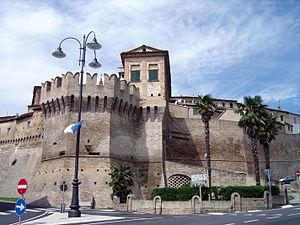
La cité
Corinaldo est une commune italienne de 4898 habitants située dans la province d'Ancône, dans la région des Marches, en Italie centrale.
Les Marches sont une région d'Italie centrale dont le siège se situe dans la Ville portuaire d'Ancône, et qui compte 1,528 210 millions d'habitants sur 9 401,38 km² au 30 avril 2018.